The Manse (Natchez, Mississippi)

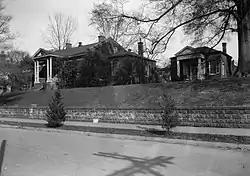

The Manse, also known as Presbyterian Manse, is a historic house within the Natchez On-Top-of-the-Hill Historic District in Natchez, Mississippi. It has been listed on the National Register of Historic Places since March 7, 1979; and is listed as a pivotal property in the Natchez On-Top-of-the-Hill Historic District.